Michael Richards (sculptor)

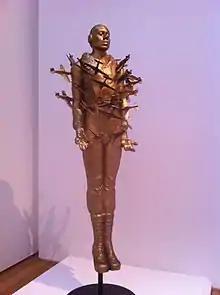
"Tar Baby vs. St. Sebastian" by Michael Richards

Michael Rolando Richards (August 2, 1963 – September 11, 2001) was an African-American artist and sculptor of Jamaican and Costa Rican ancestry who was killed during the September 11 attacks while in his art studio on the 92nd floor of the World Trade Center's North Tower. He explored his African-American history and identity through sculpture, conceptual art, and installation pieces. Influenced by the Black Arts Movement of the 1970s, Richards delved into African-American history and folklore for images that would expose the contradictions of American society. Richards worked primarily in bronze.